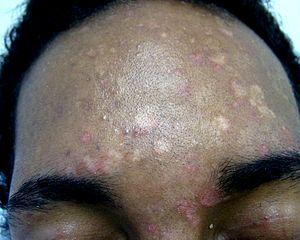
Pityriasis versicolor / Tinea versicolor (mycose superficielle à Malassezia furfur) sur peau noire